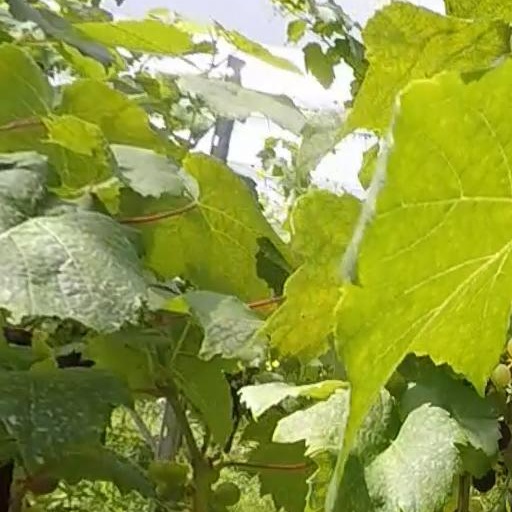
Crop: grape